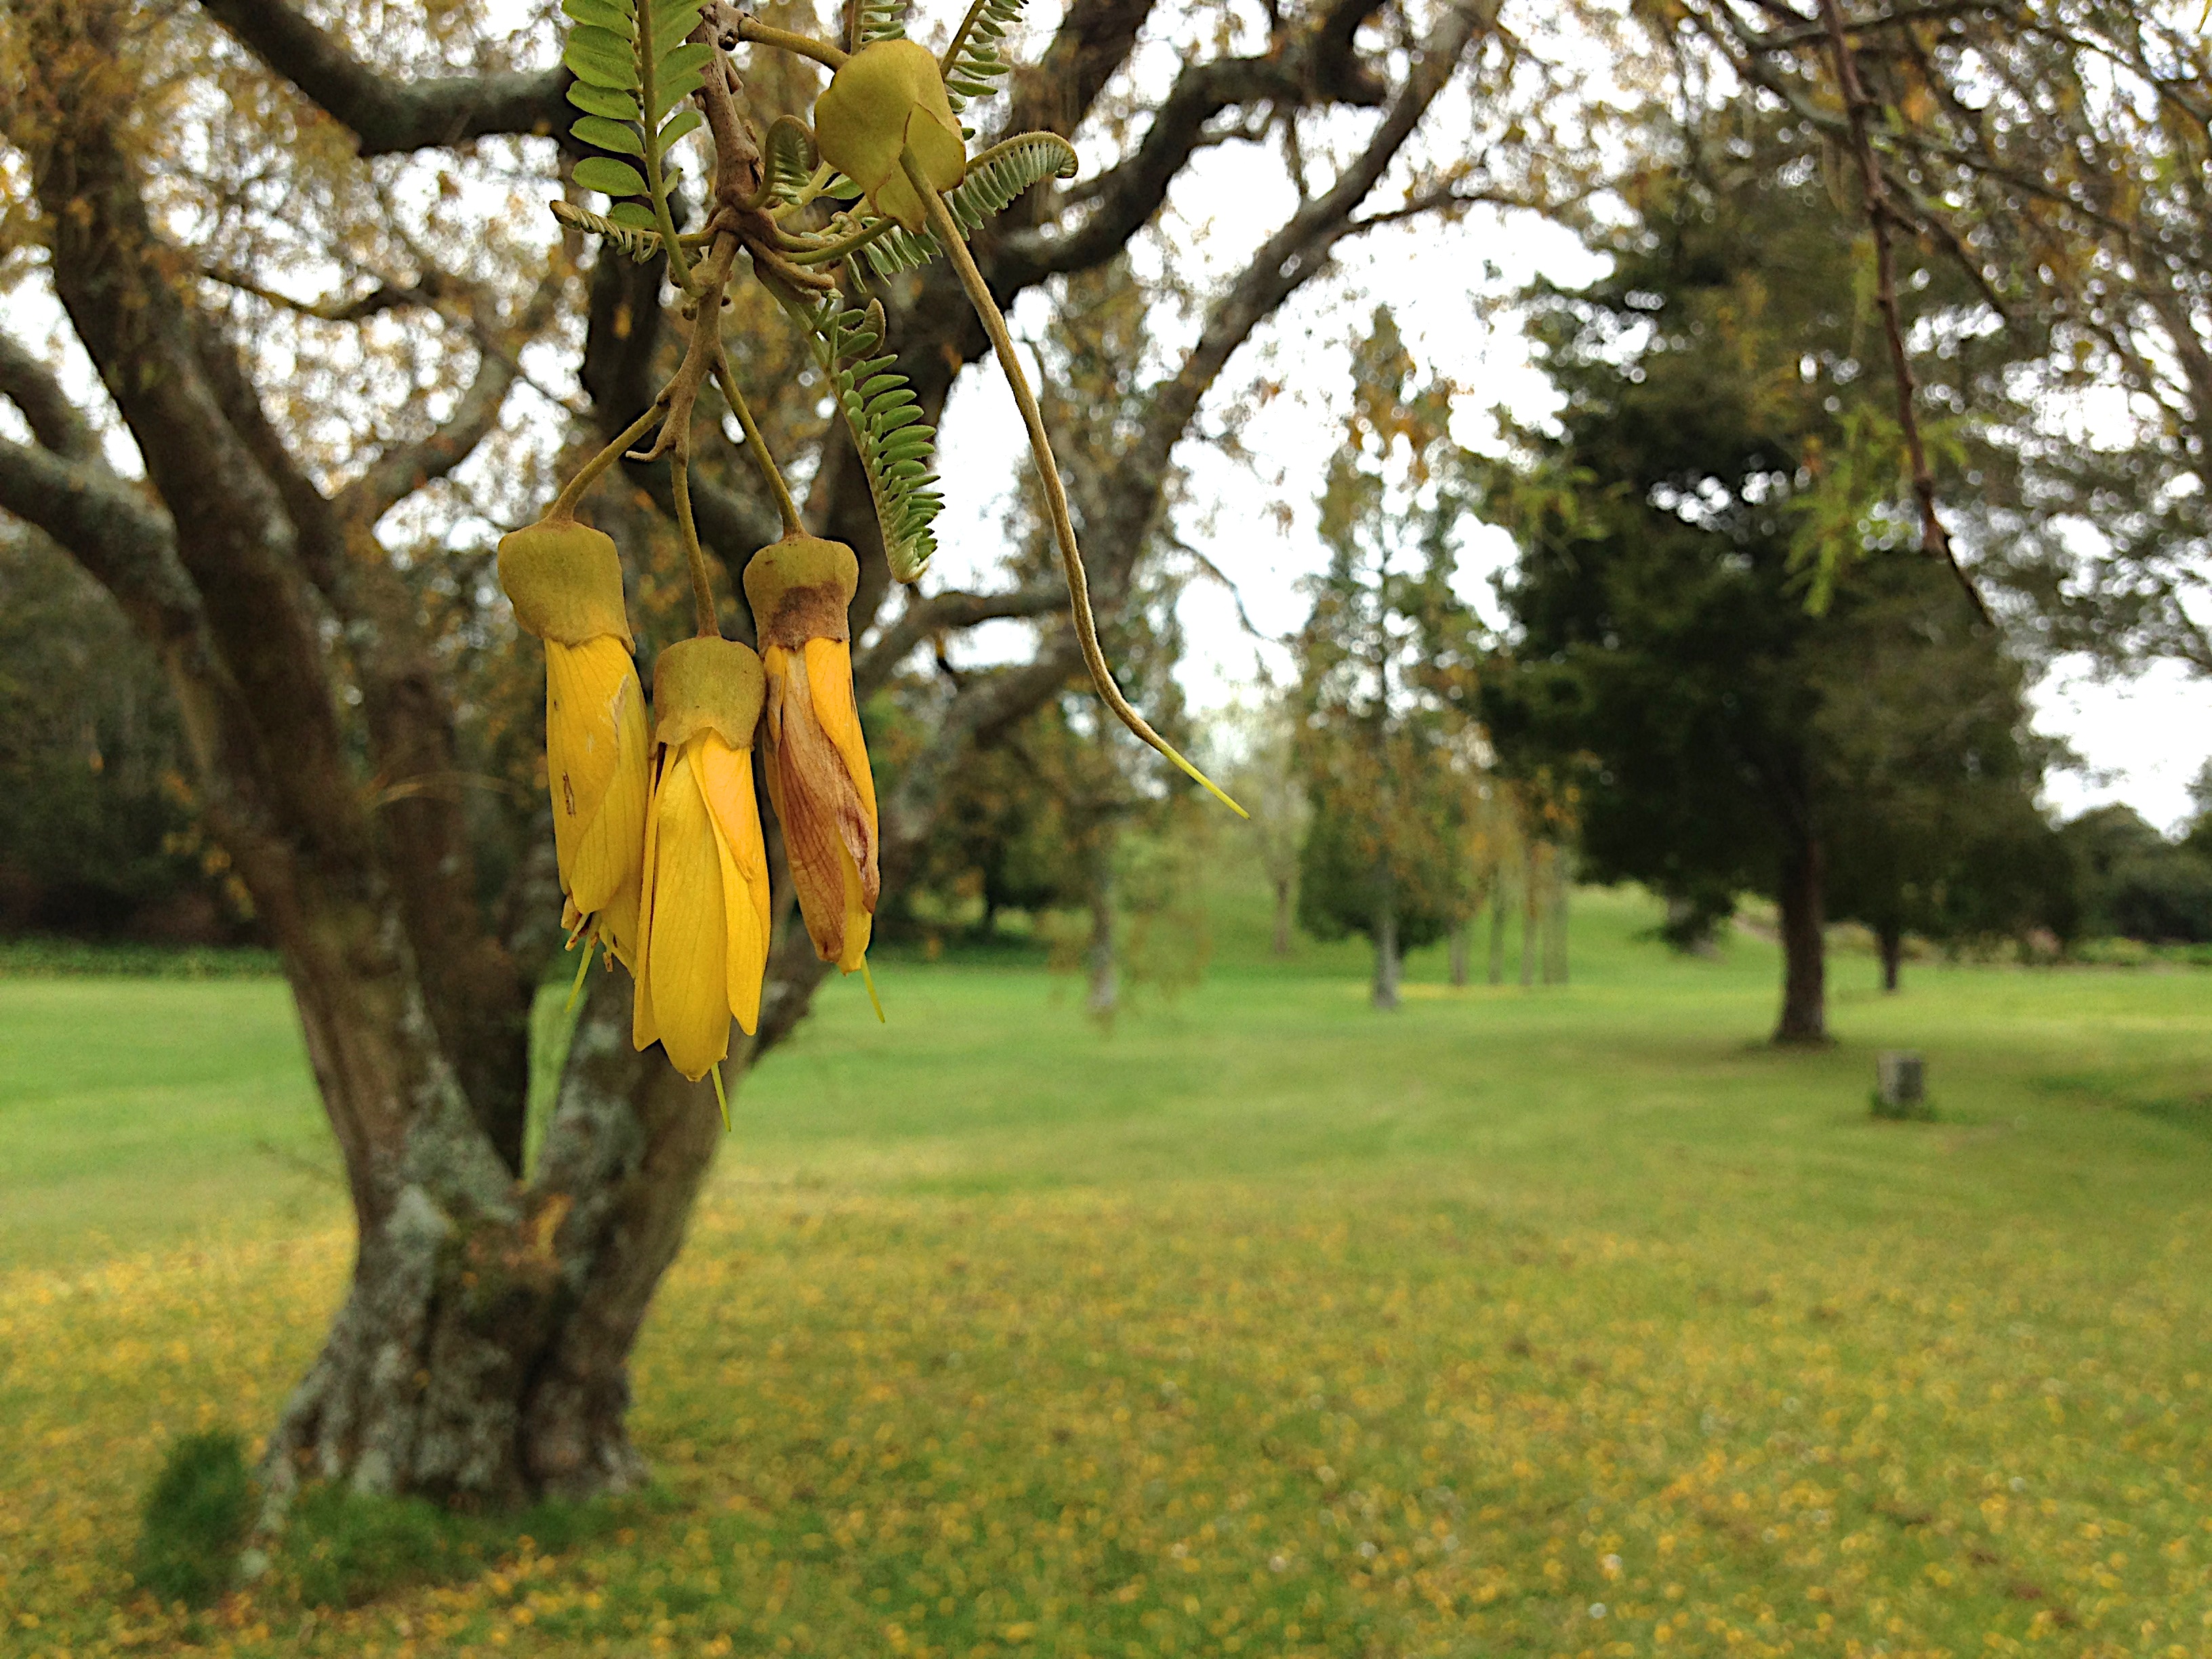
tree, grass, plant, lawn, meadow, sunlight, leaf, flower, autumn, garden, season, woodland, woody plant